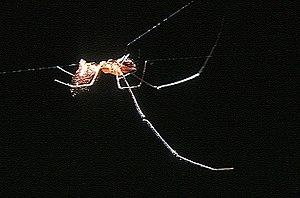
Faiditus xiphias est une espèce d'araignées aranéomorphes de la famille des Theridiidae.